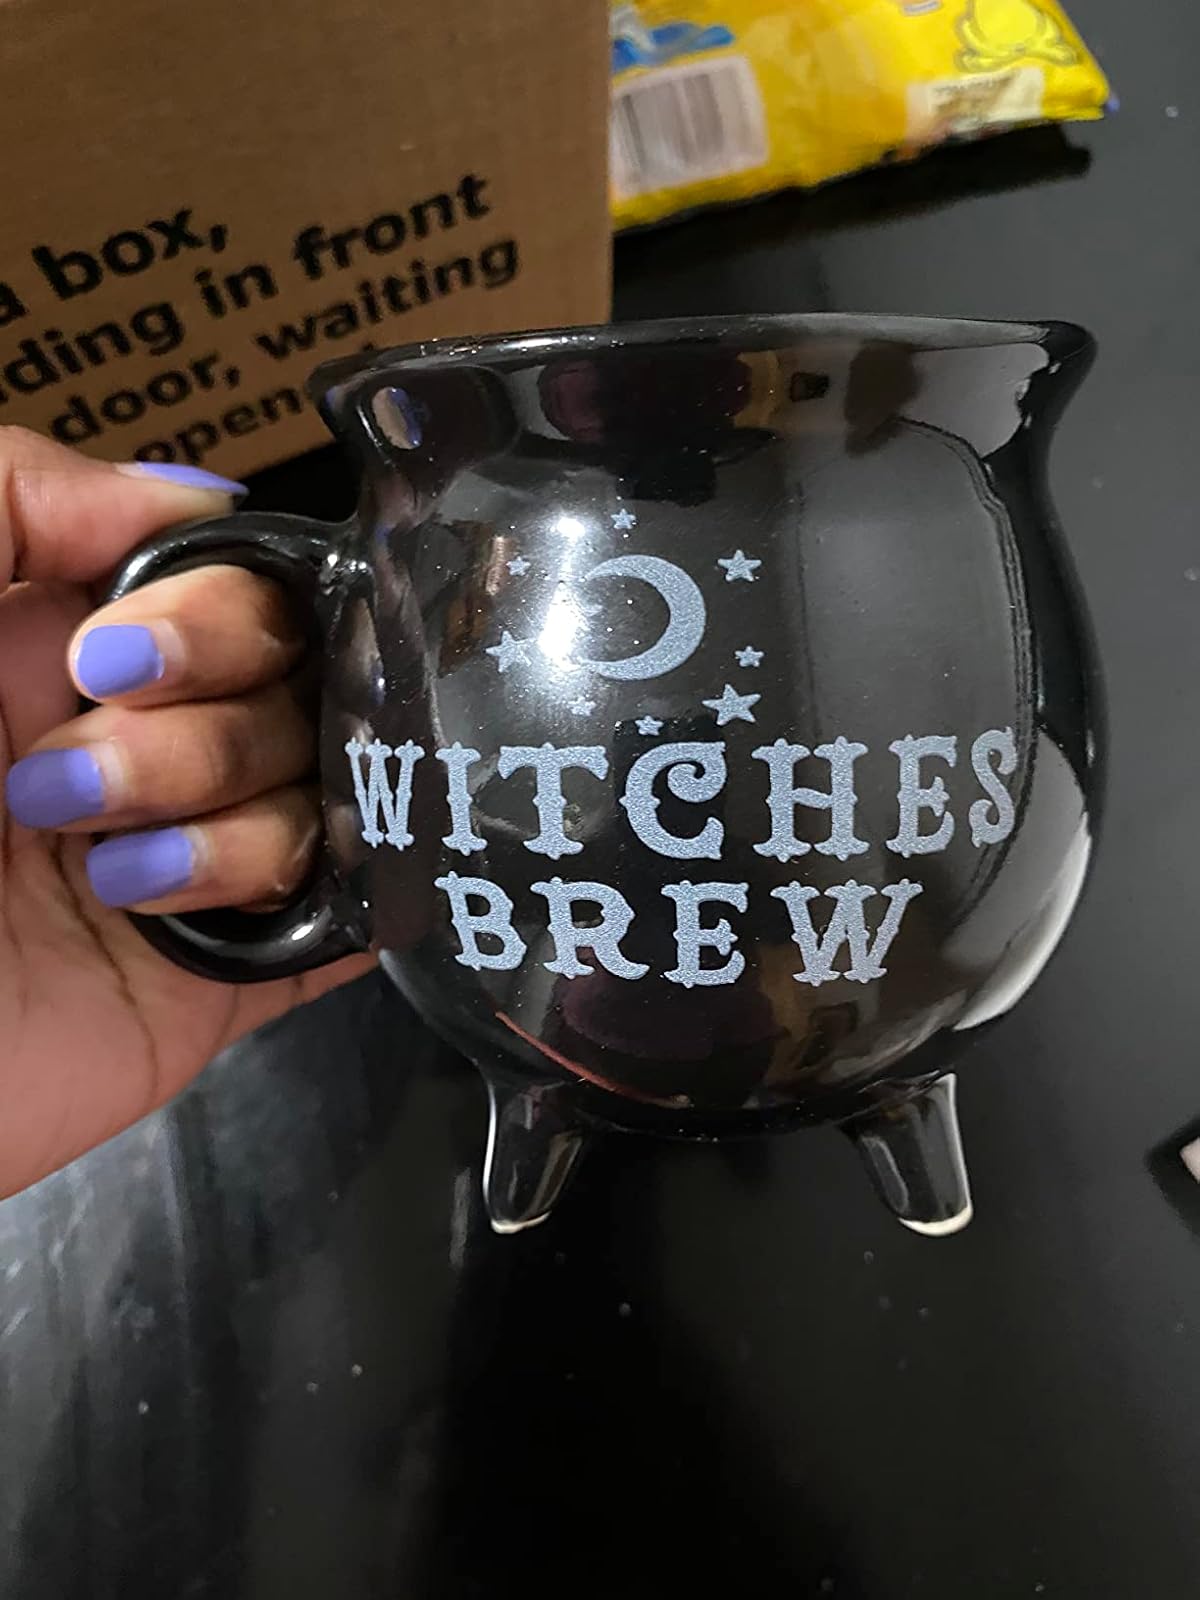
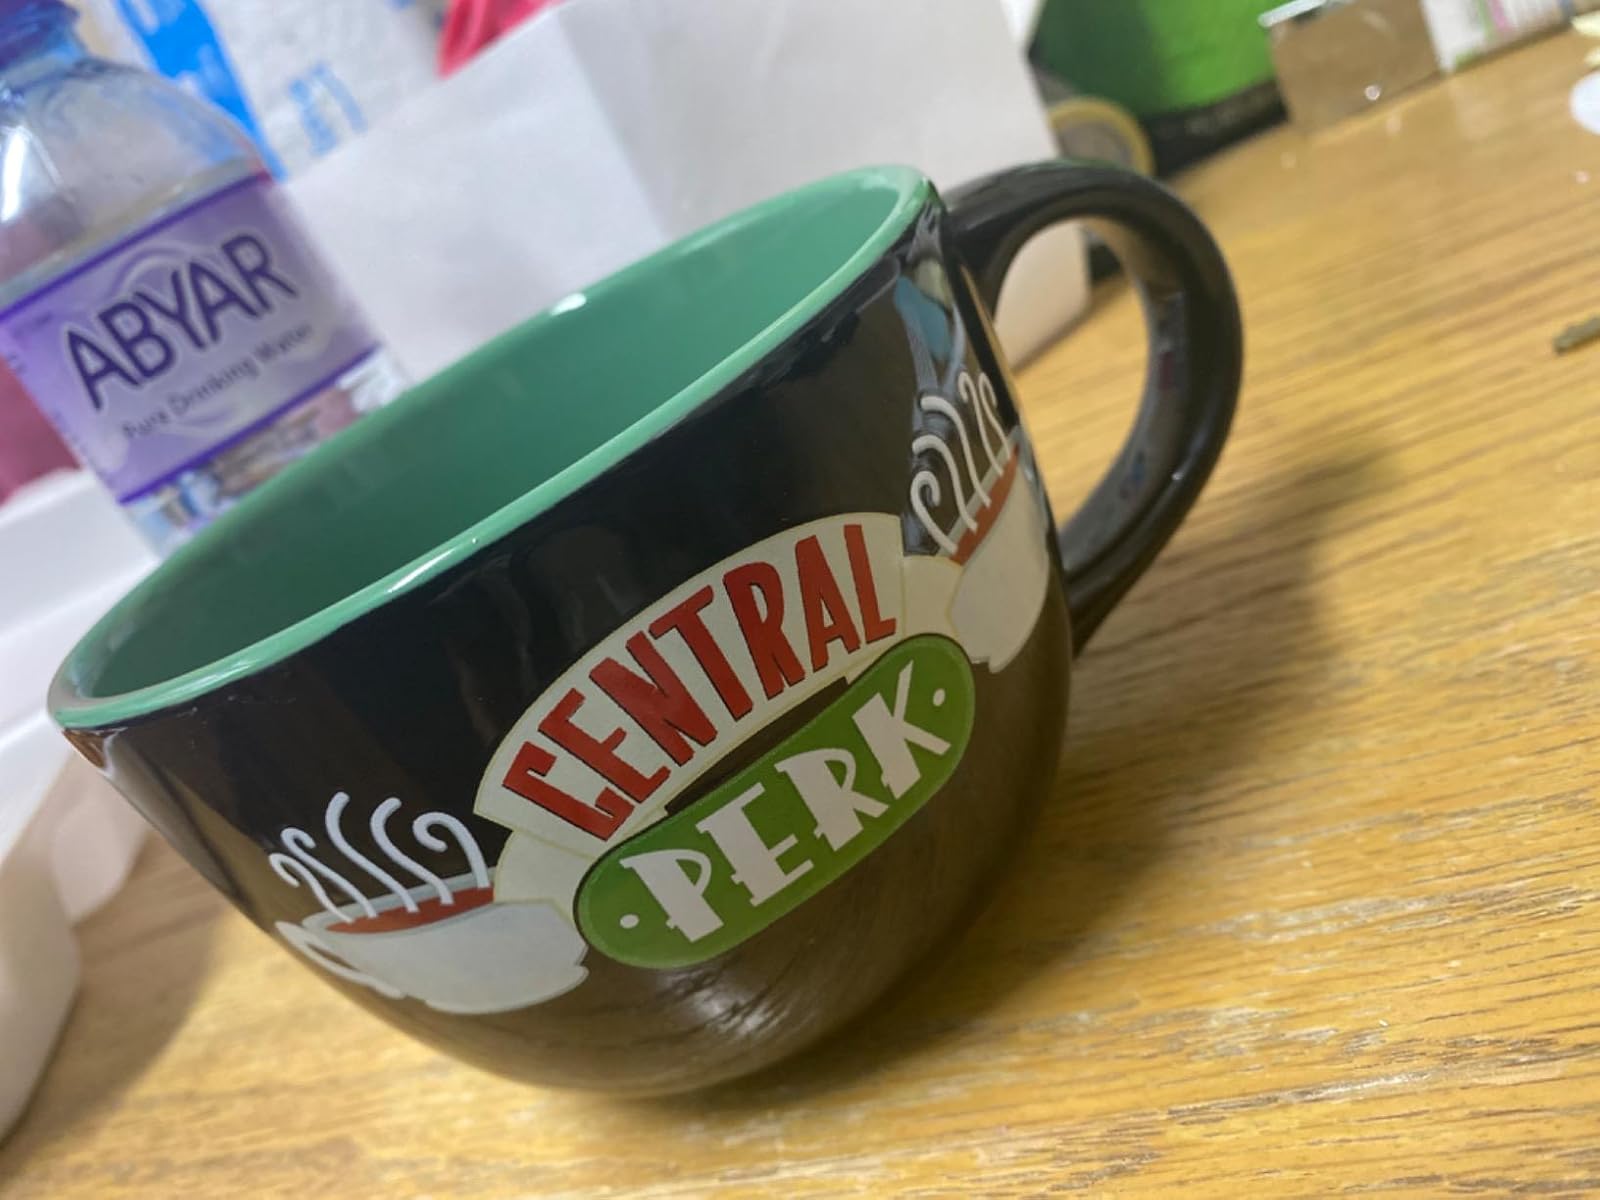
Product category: items_mug
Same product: no